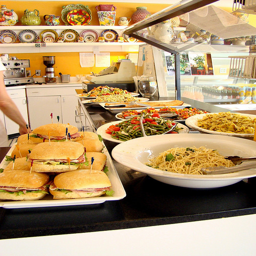
A counter is laden with many types of foods.
A plate filled with hamburgers and bowls full of pasta.
A table filled with plates of assorted foods buffet style.
A lot of foot on plates in a kitchen.
A counter is piled up with pasta and sandwiches.